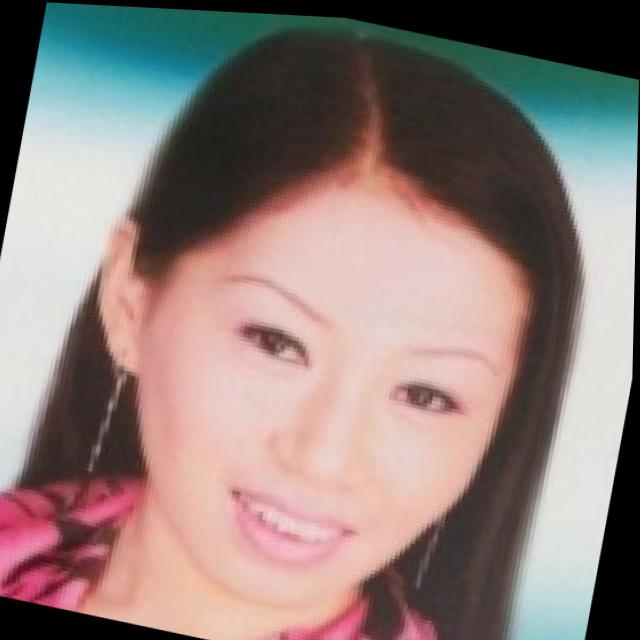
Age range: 21-44